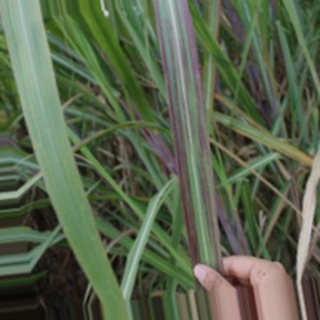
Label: sugarcane_bacterial_blight